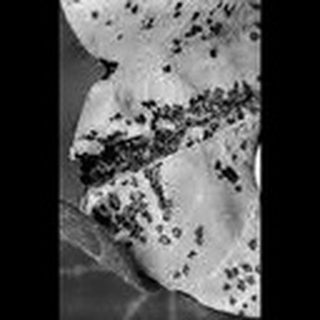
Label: cotton_bacterial_blight